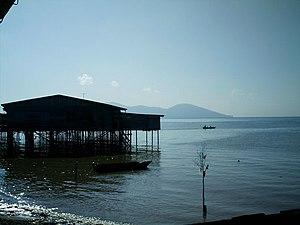
Tawau est une ville de l'Est de l'État de Sabah en Malaisie. Située près de la frontière avec l'Indonésie, sur la mer de Célèbes, c'est la troisième plus grande ville de Sabah après Kota Kinabalu et Sandakan.
Kampung Titingan est un village de la ville de Tawau, dans l'État de Sabah en Malaisie.